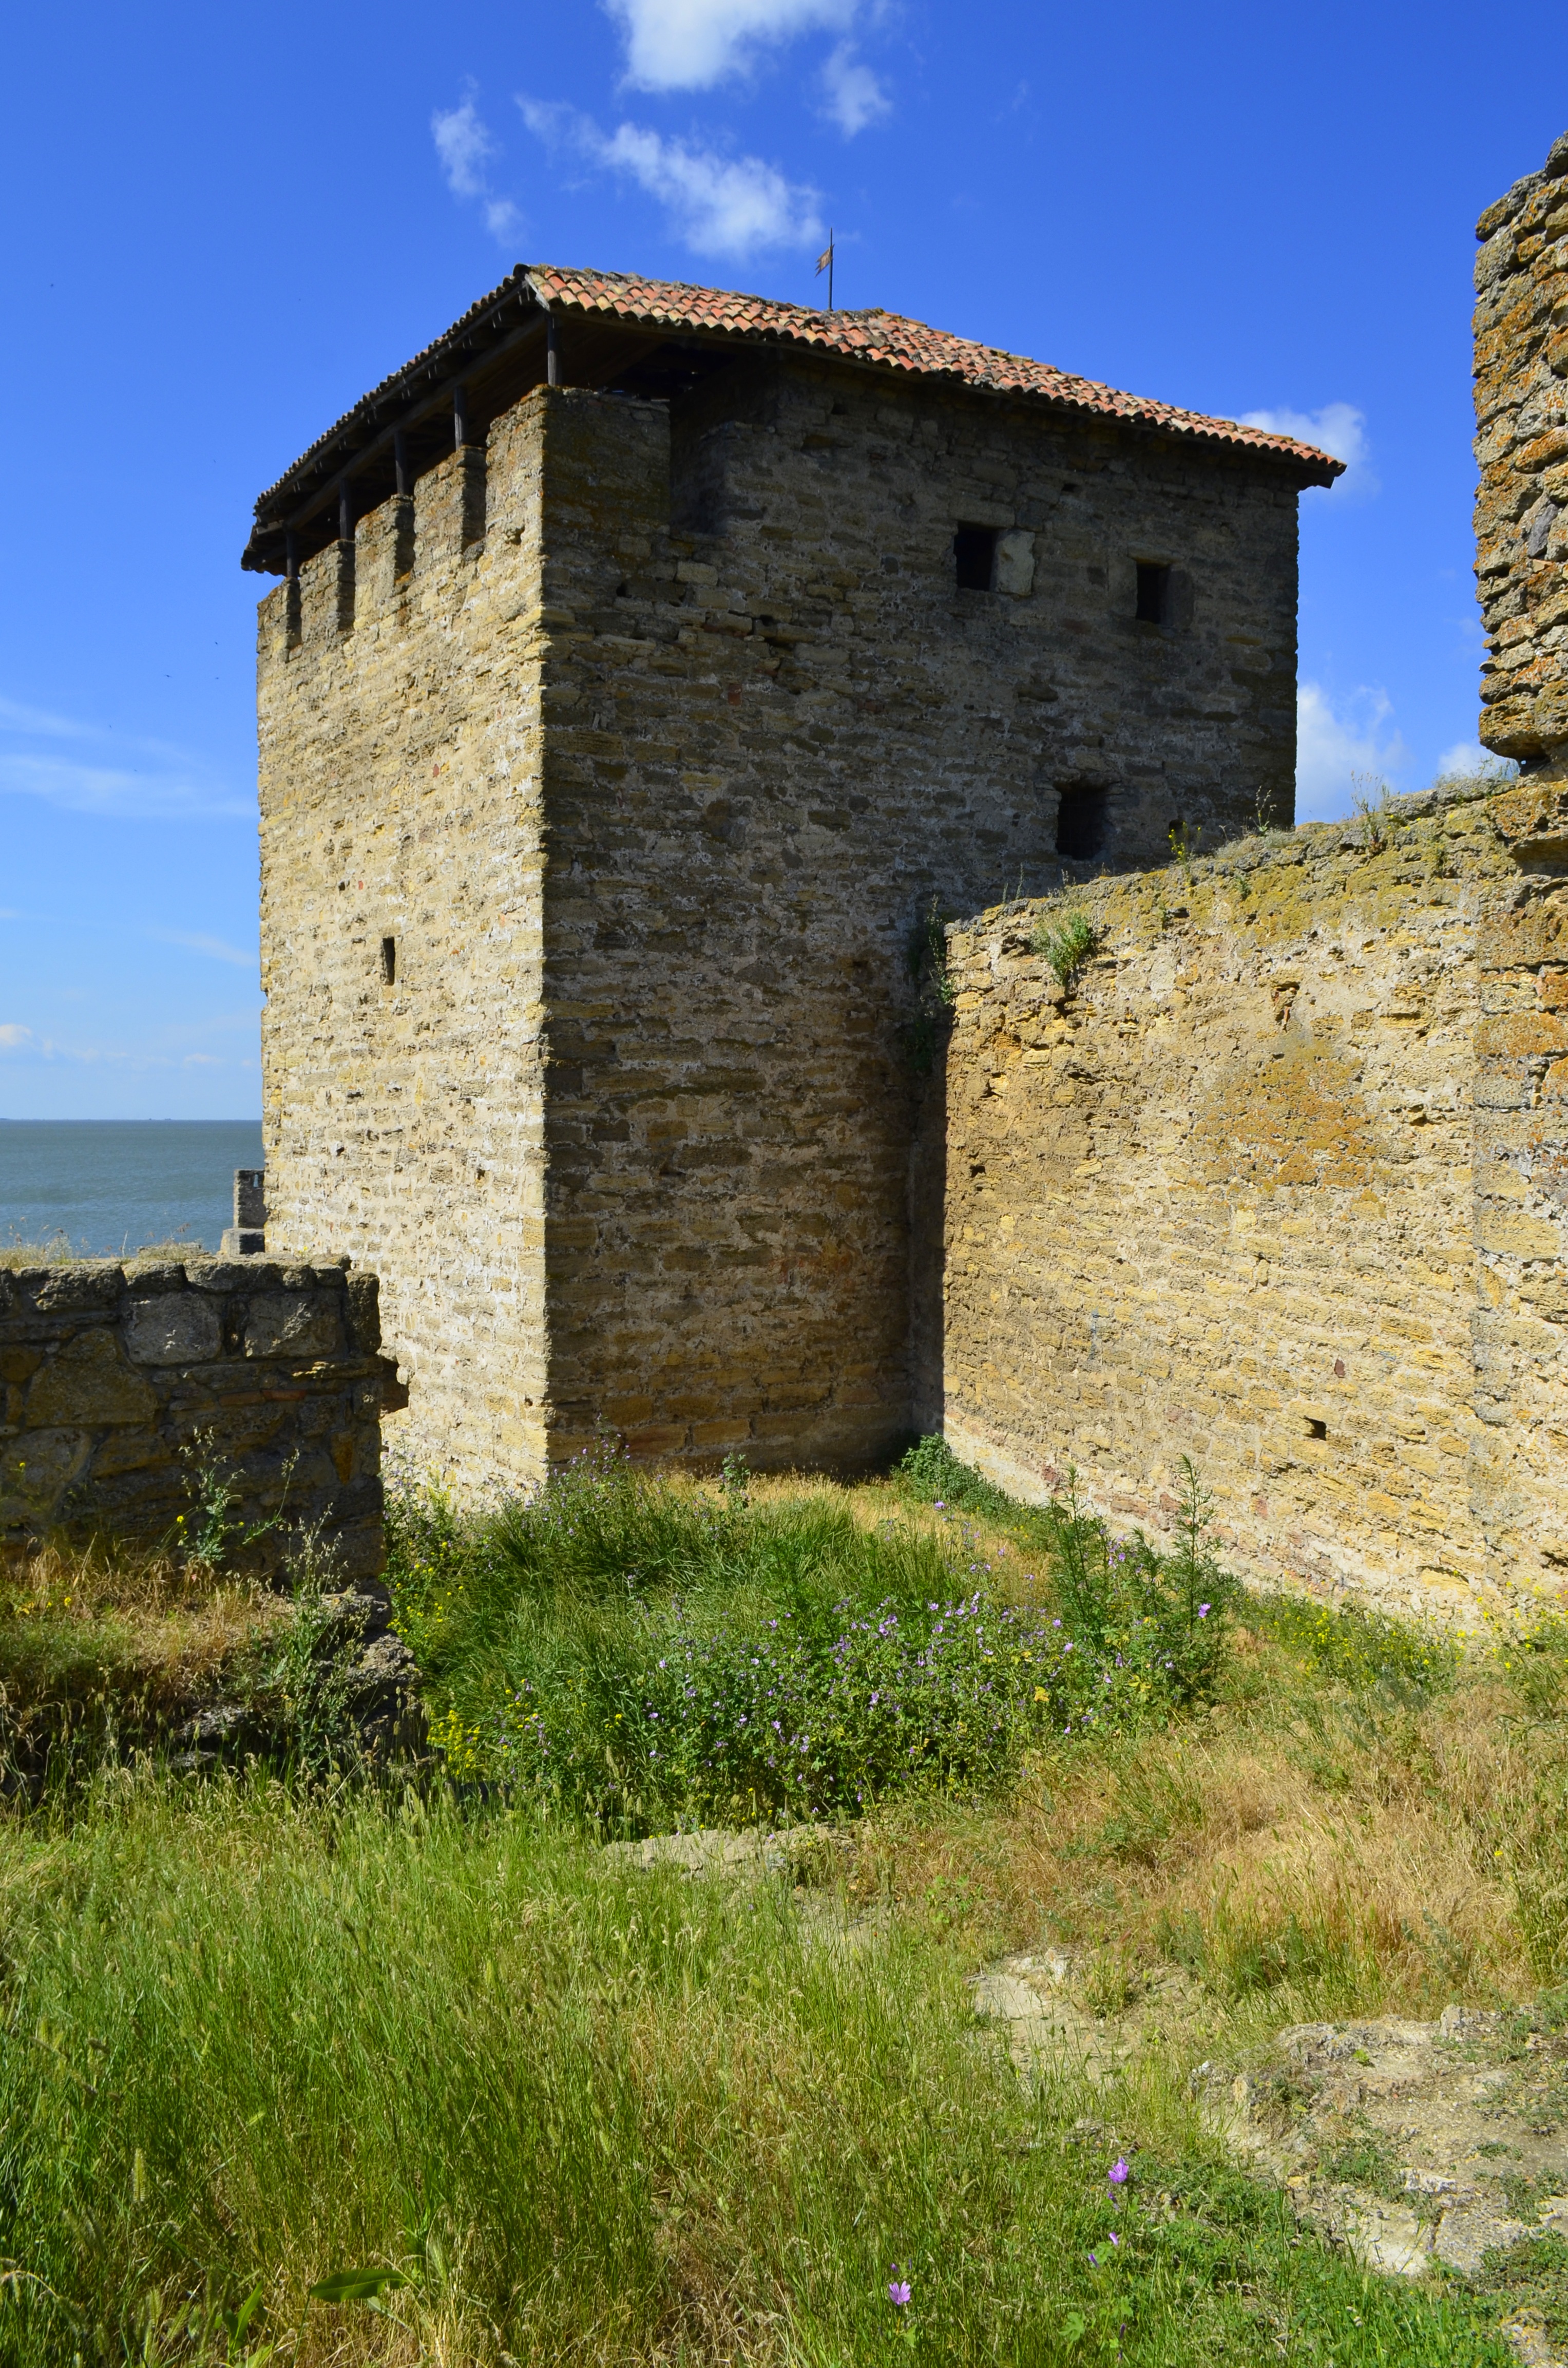
beach, sea, sand, building, chateau, wall, village, tower, castle, chapel, fortification, gate, stones, fortress, ruins, monastery, middle ages, rural area, lattice, the ruins of the, ancient history, firth, akkerman fortress, spanish missions in california